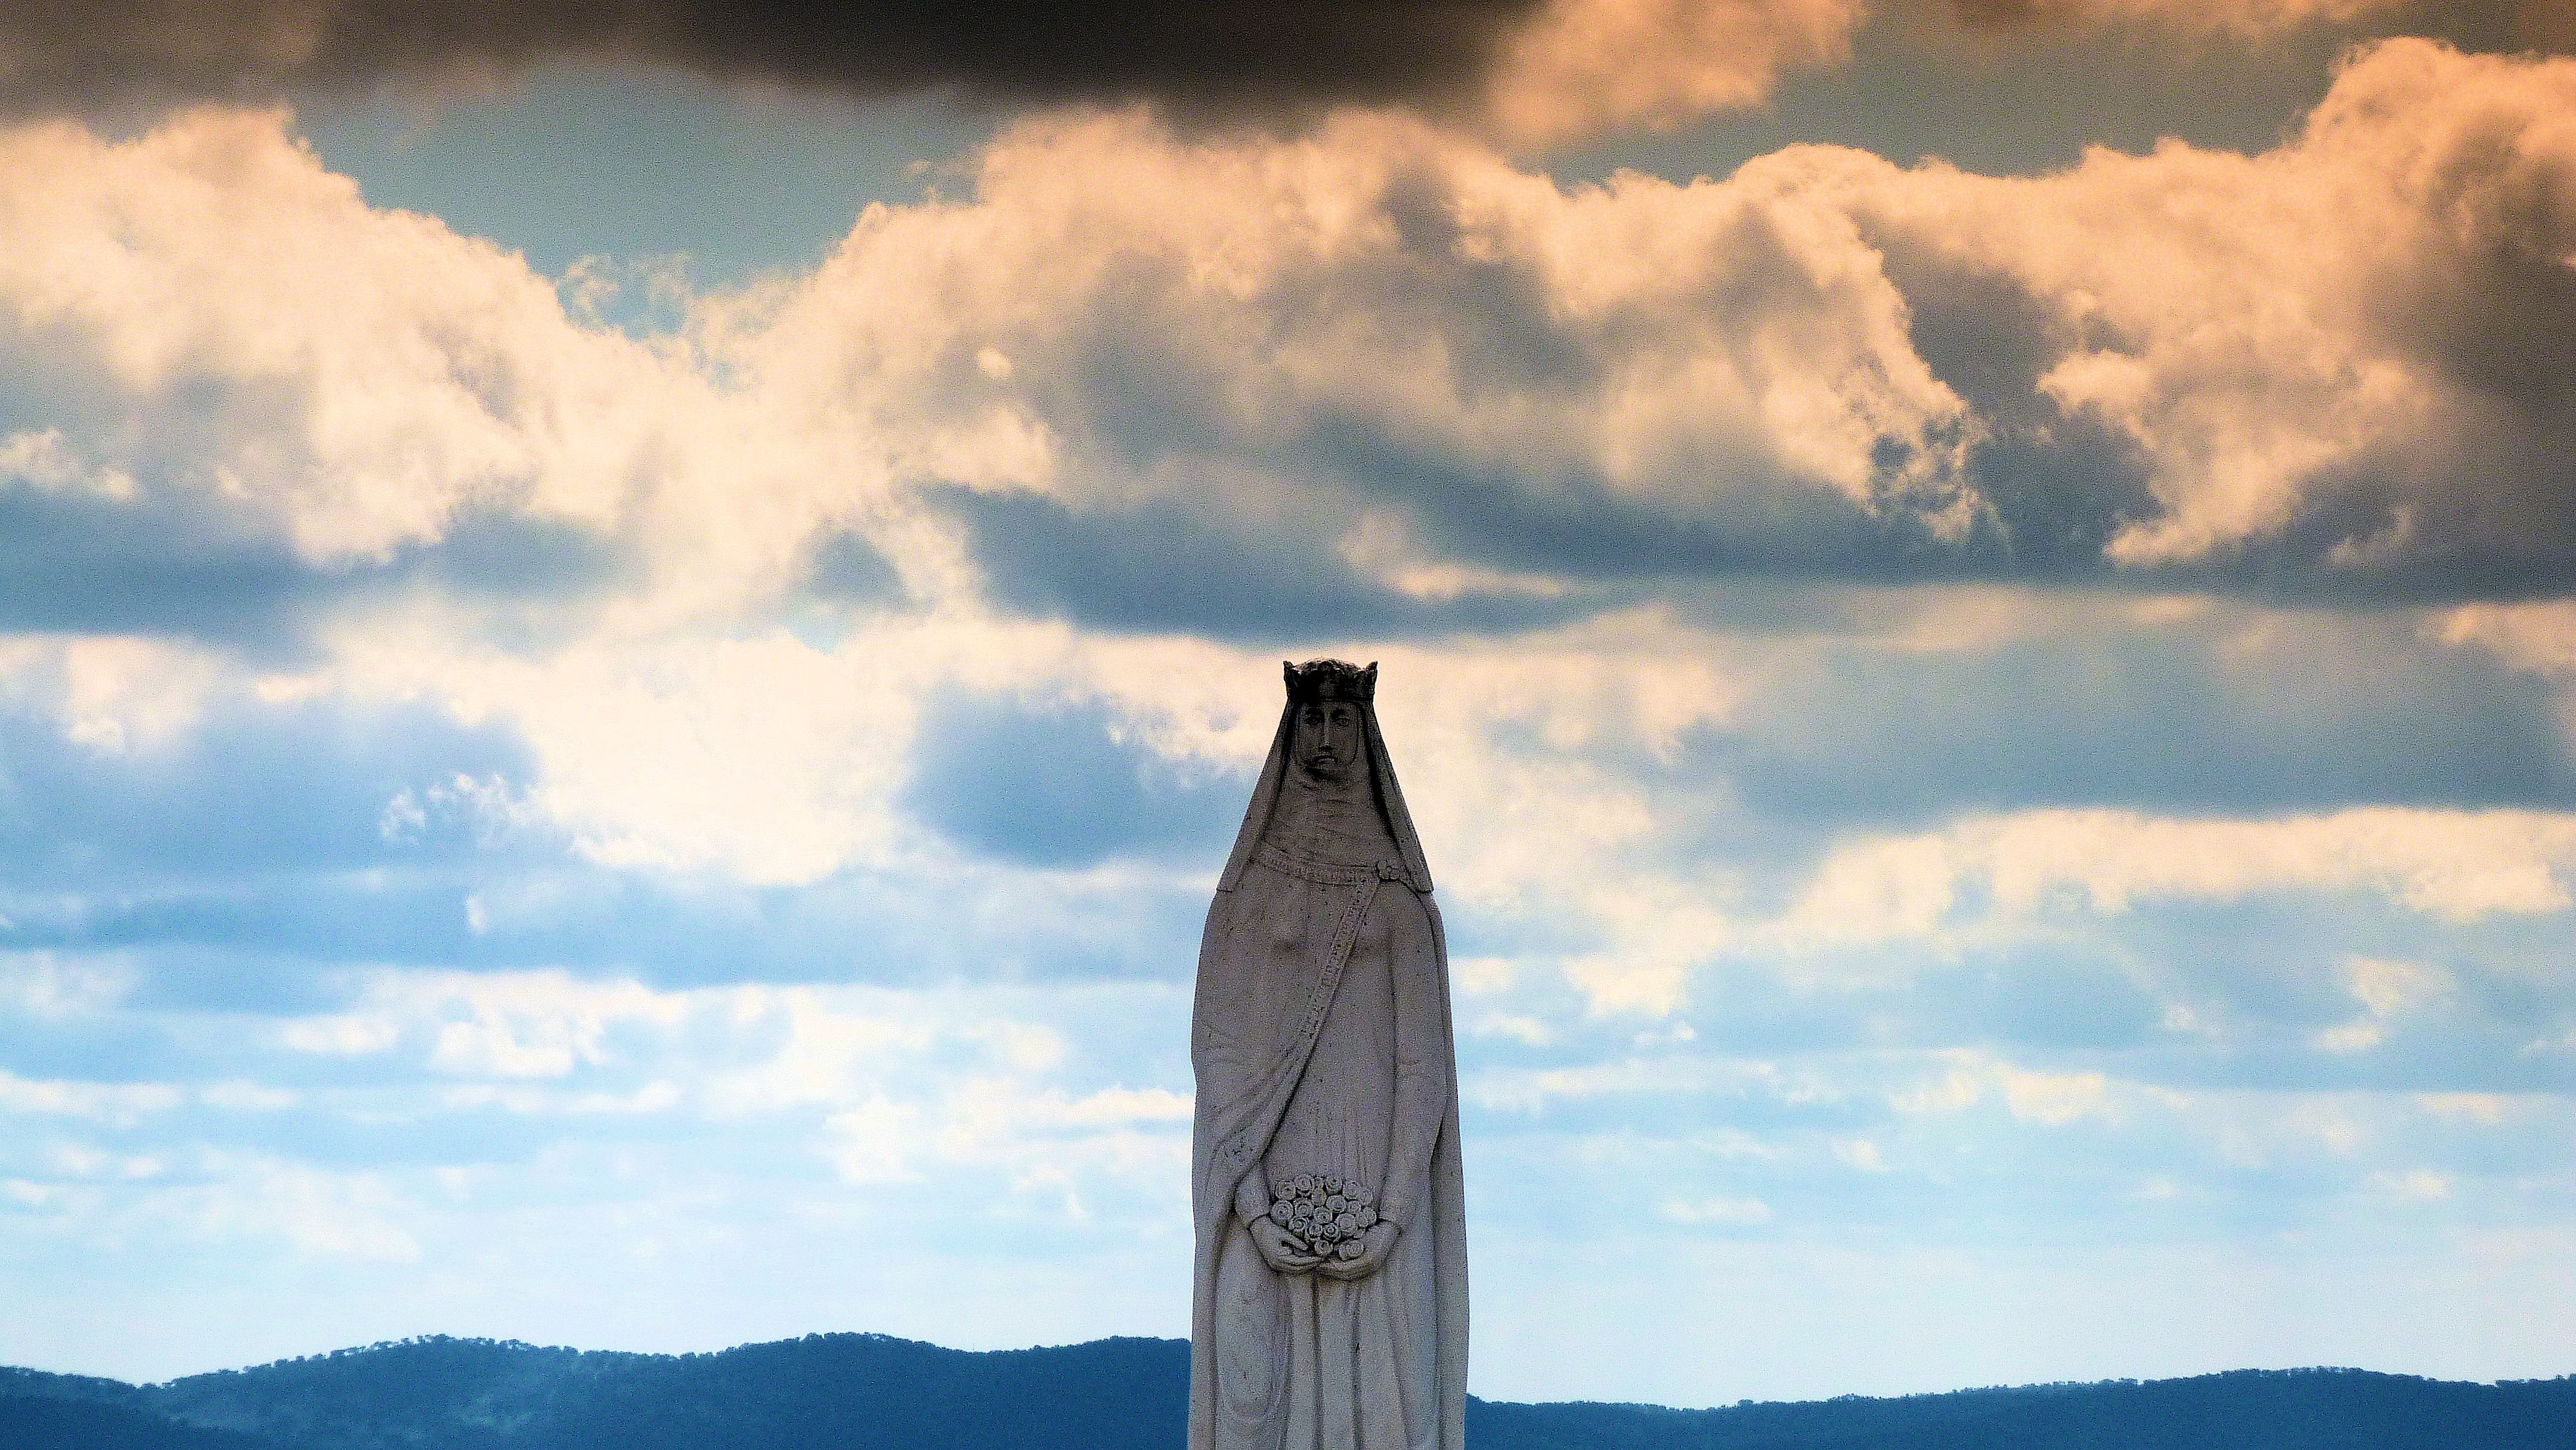
sea, horizon, mountain, light, cloud, sky, sun, sunlight, morning, wind, monument, statue, reflection, tower, blue, clouds, outlook, back light, meteorological phenomenon, atmosphere of earth